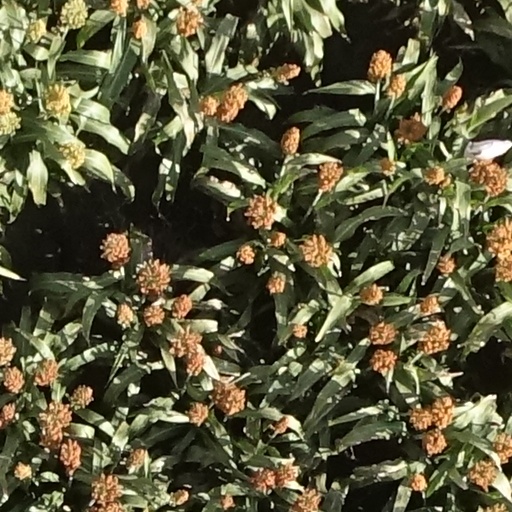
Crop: sorghum